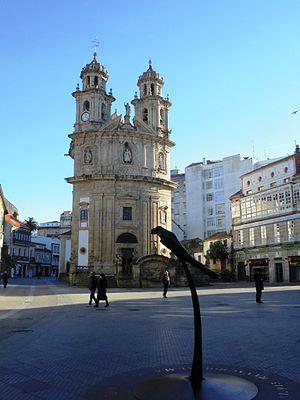
La Ria de Pontevedra est située dans la Province de Pontevedra, en Galice. C'est l'une des trois principales entrées maritimes de la Galice, la zone la plus touristique de la communauté. De plus c'est aussi la plus régulière d'entre elles et la troisième la plus grande de toutes celles de Galice avec 145 km² de surface.
Le perroquet Ravachol, perroquet célèbre, a vécu à Pontevedra, en Espagne, entre 1891 et 1913.